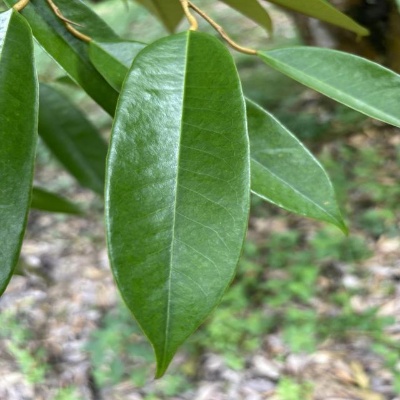
Label: Leaf_Healthy